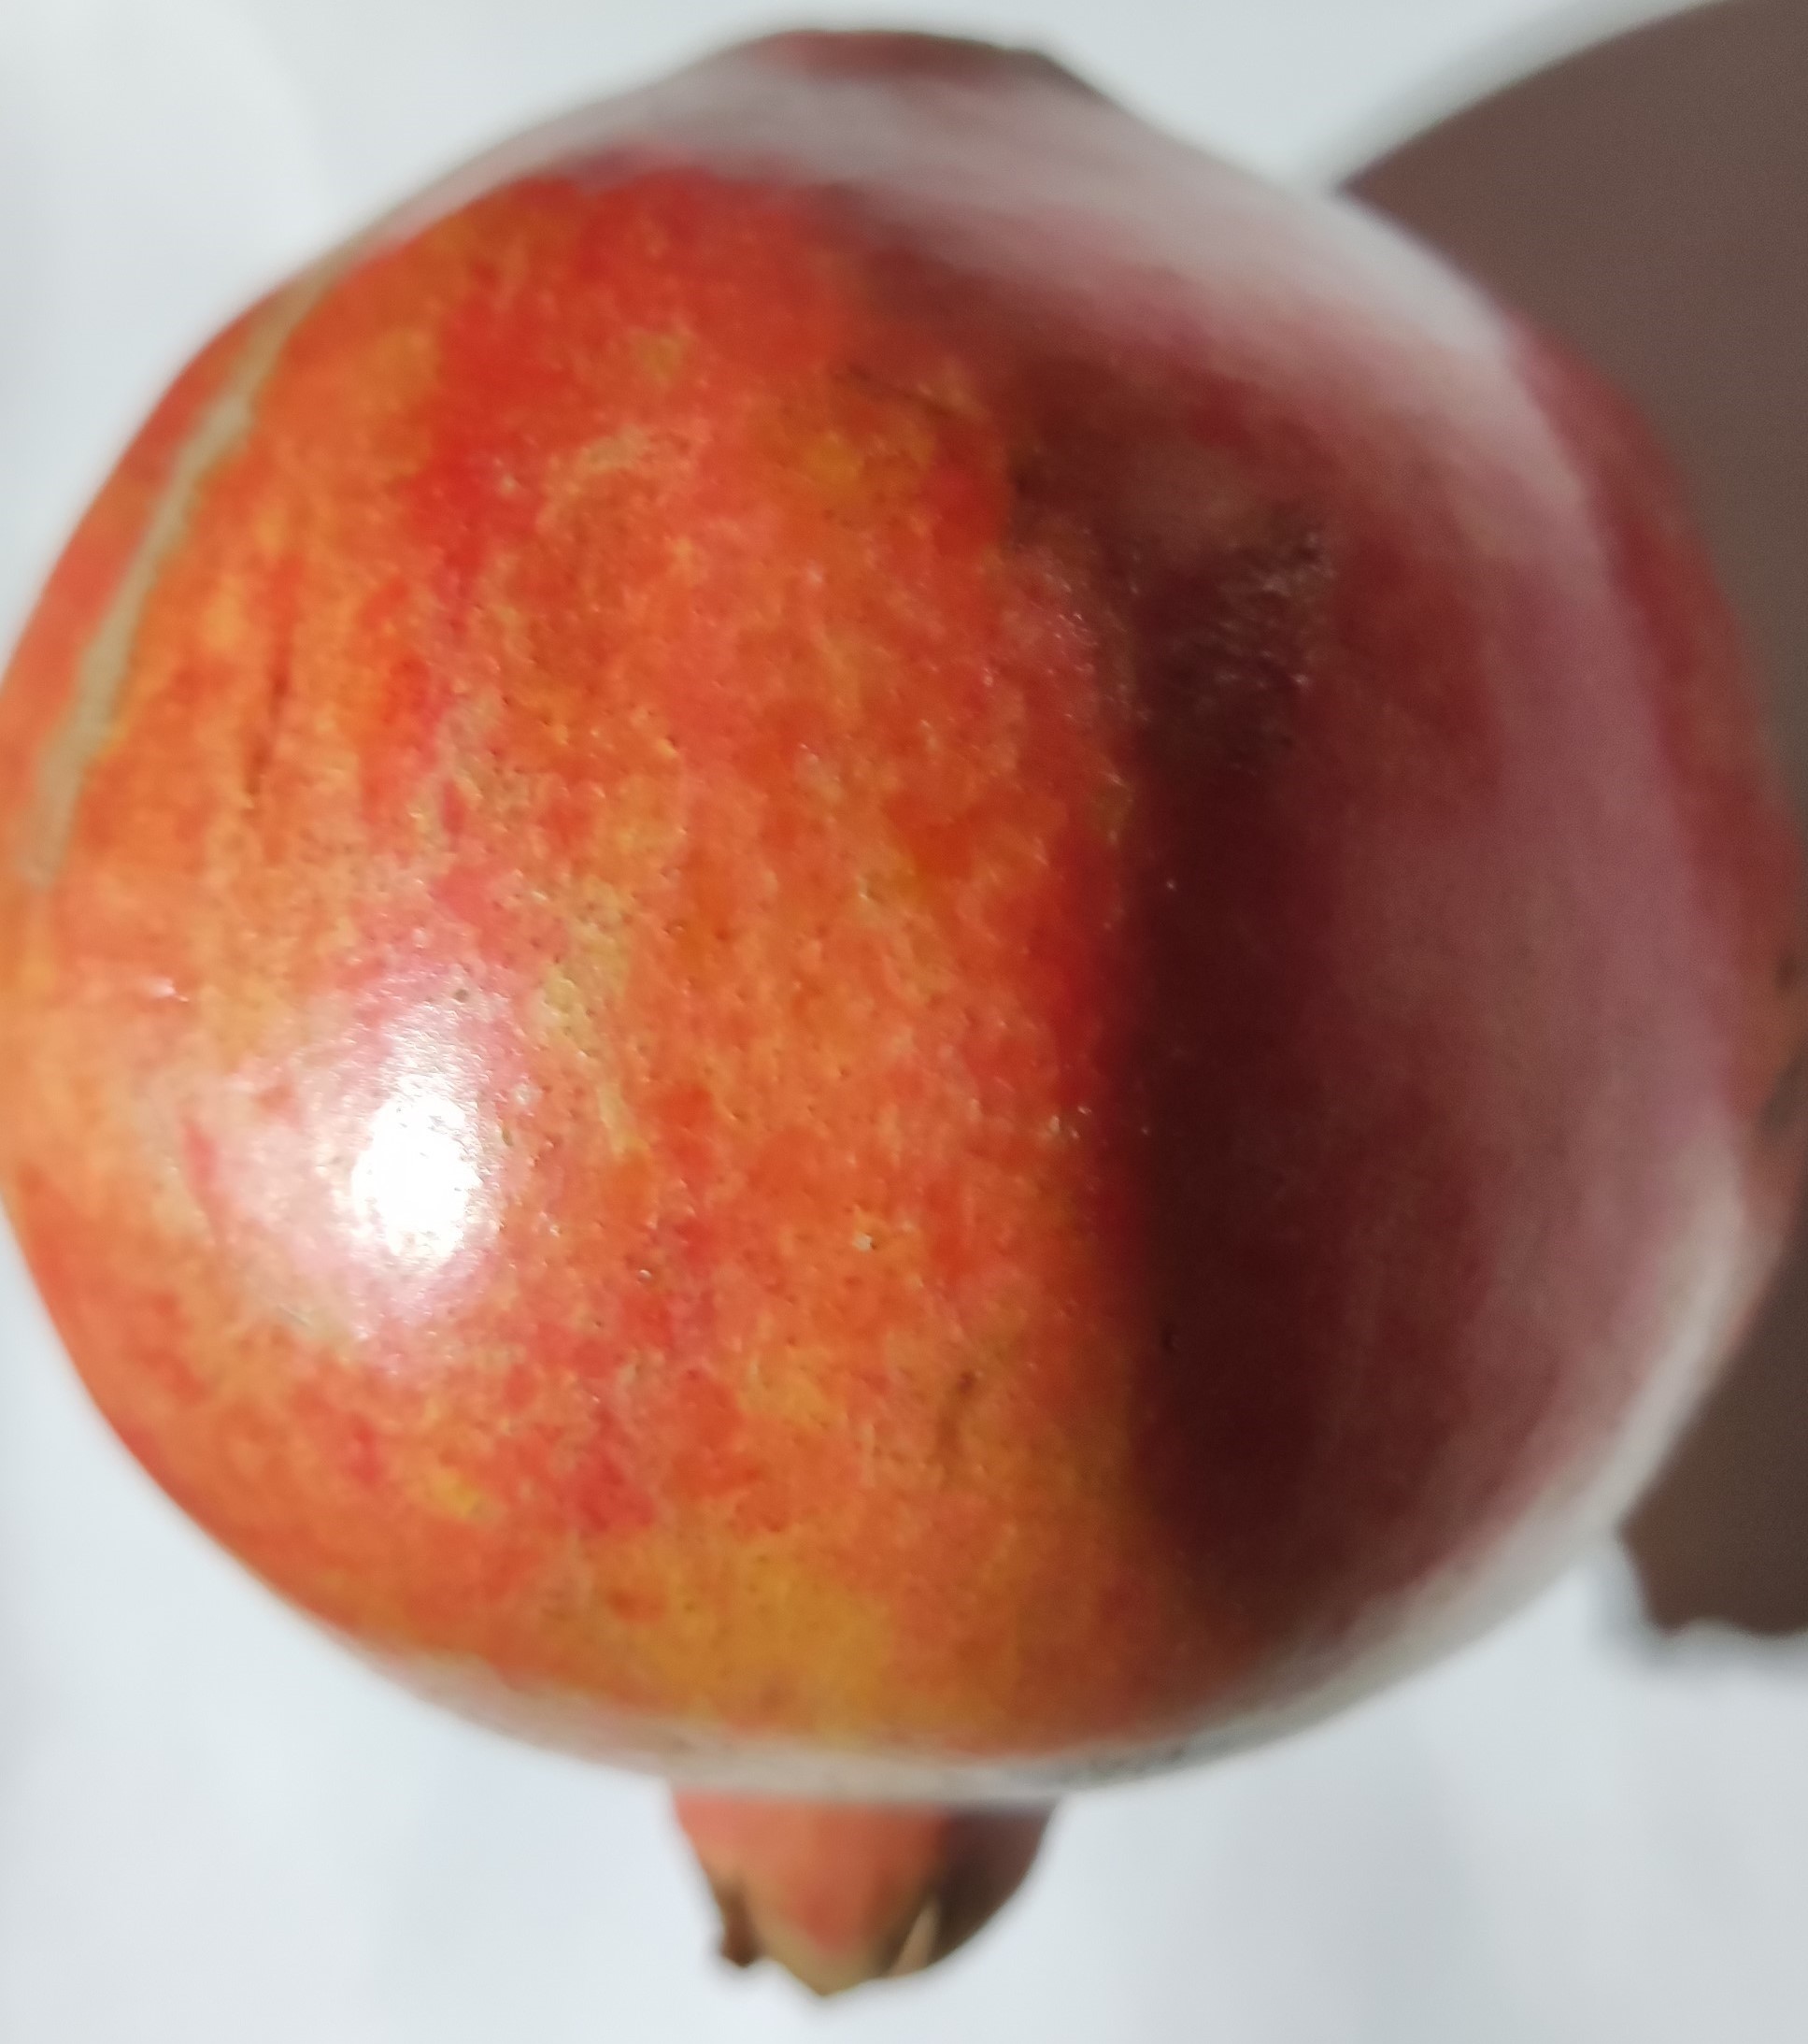
Fruit: pomegranate
Condition: fresh